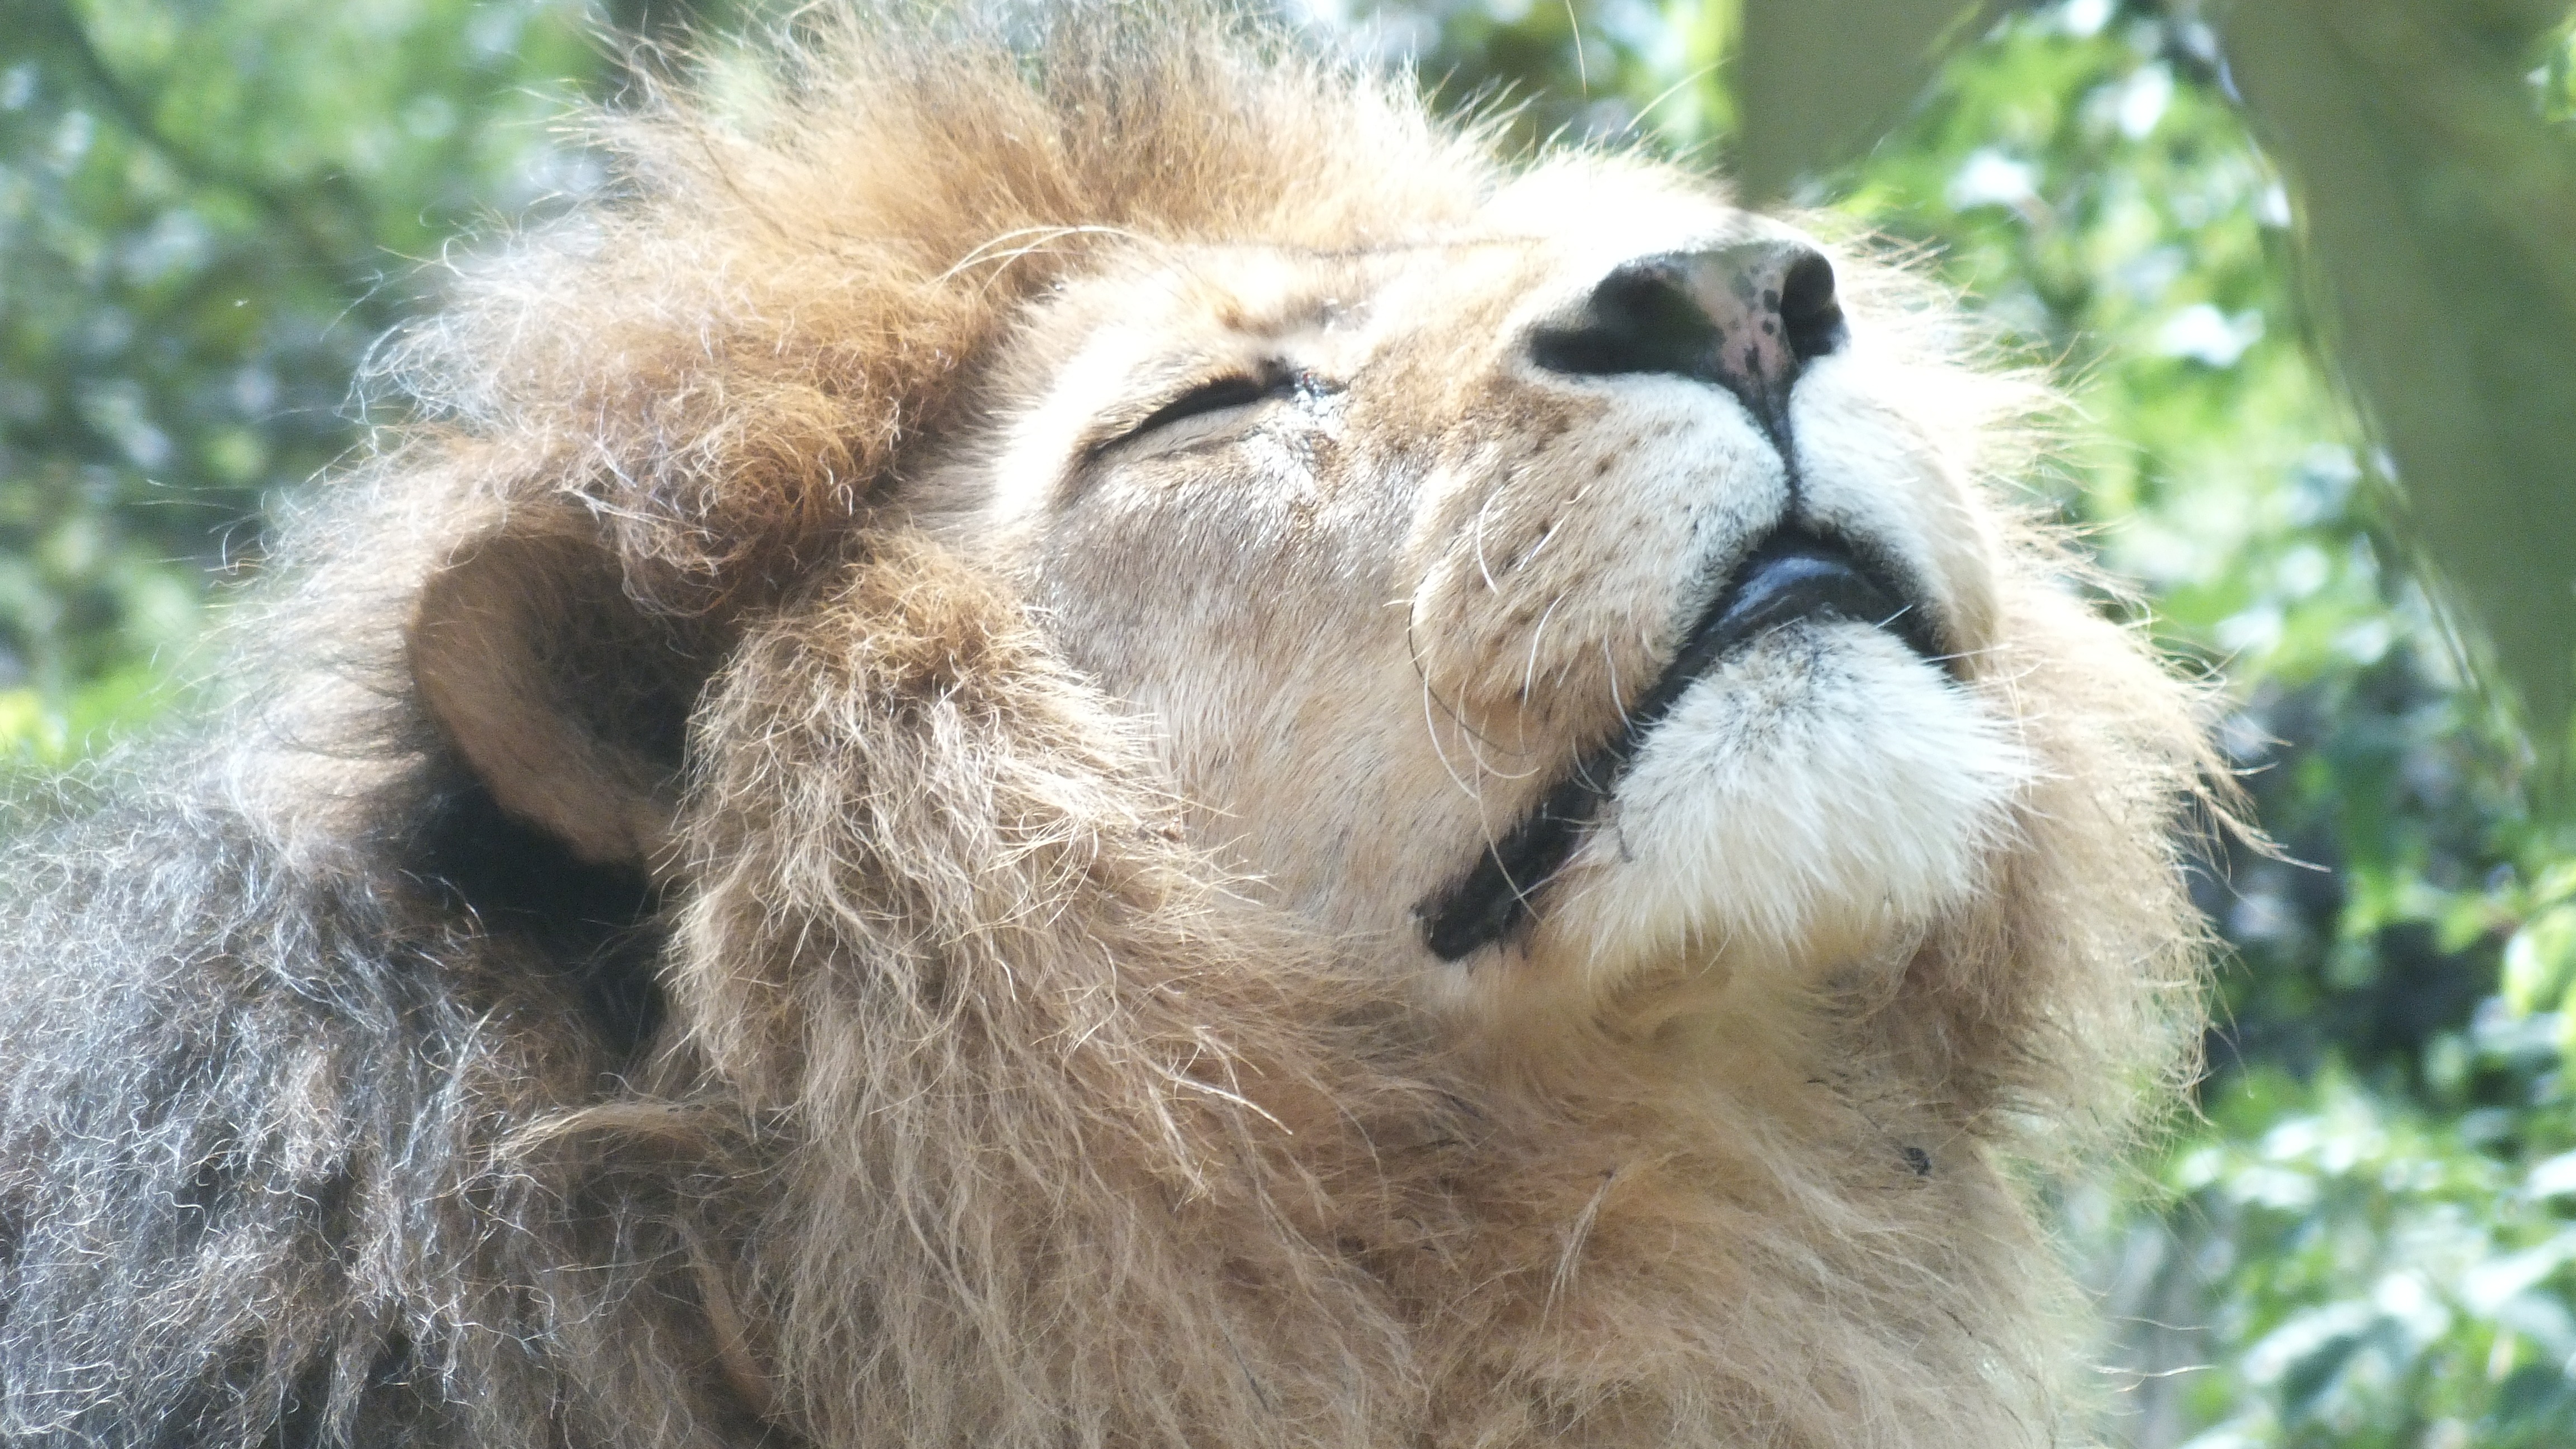
dog, animal, male, wildlife, mammal, fauna, lion, wild animal, vertebrate, dog like mammal, dog breed group